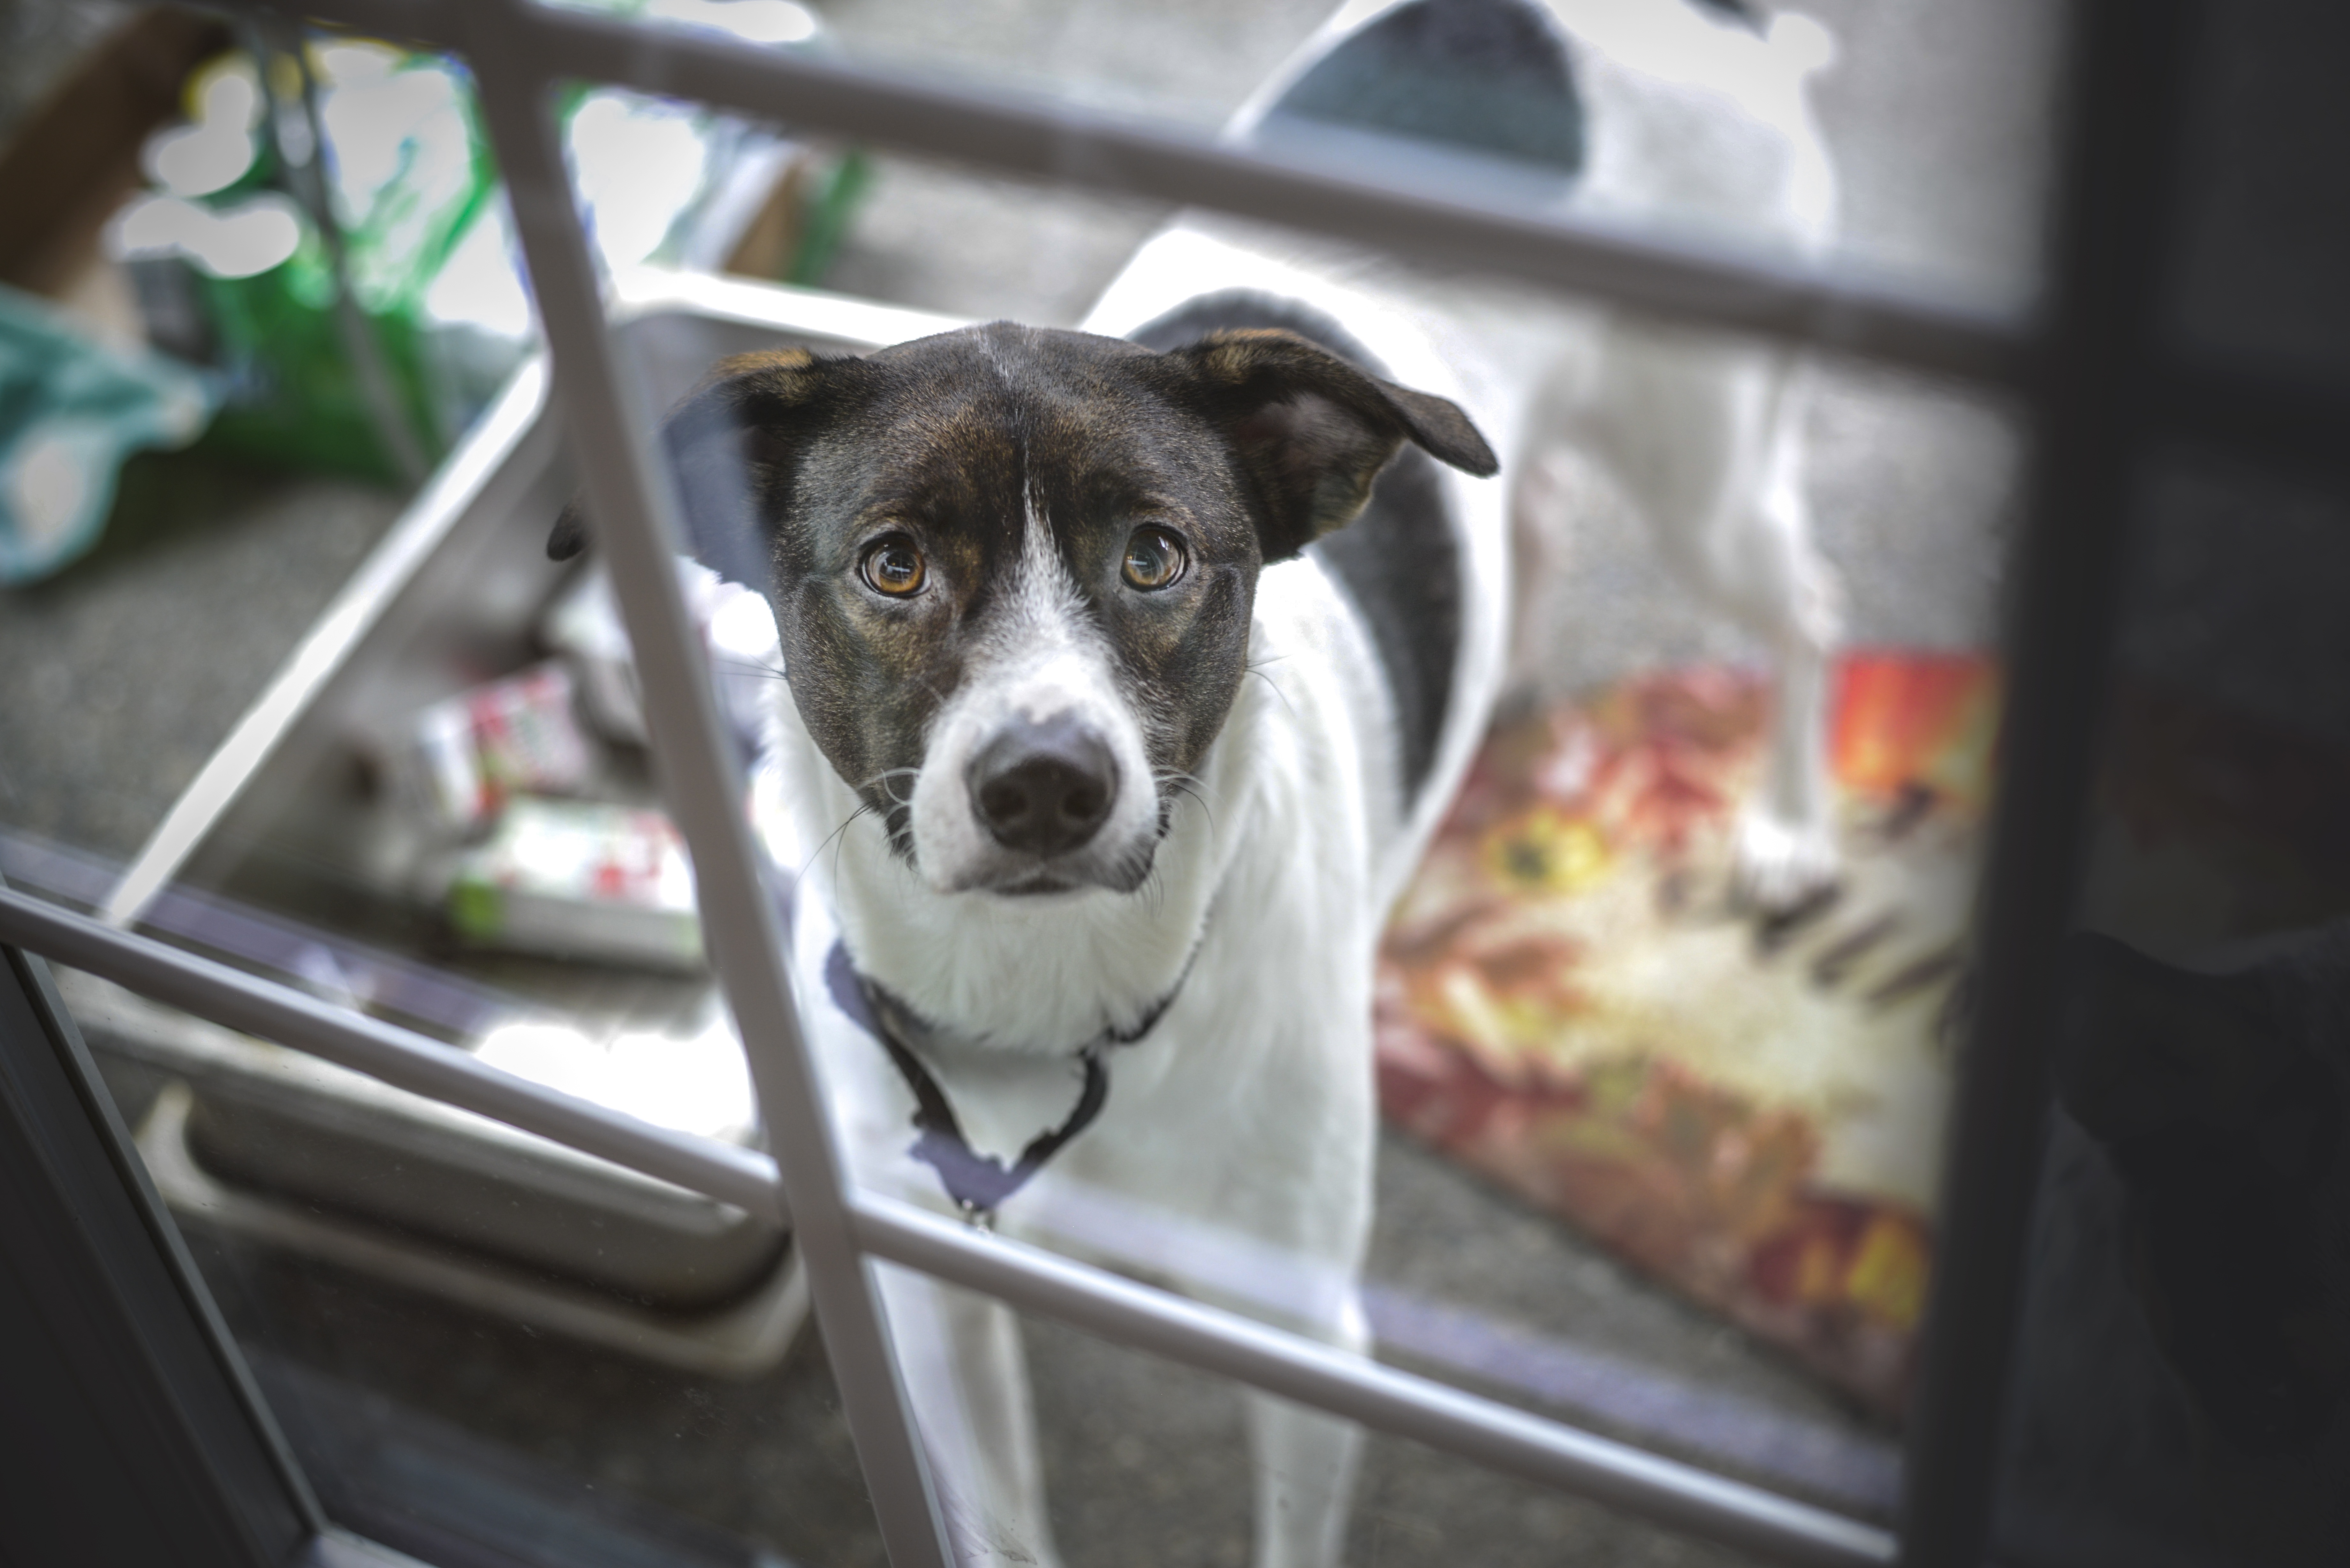
dog, canine, mammal, outdoors, sad, vertebrate, mutt, get out, animal shelter, kick away, let me in, behind the door, street dog, dog like mammal, dog breed group